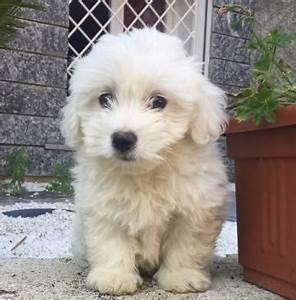
dog